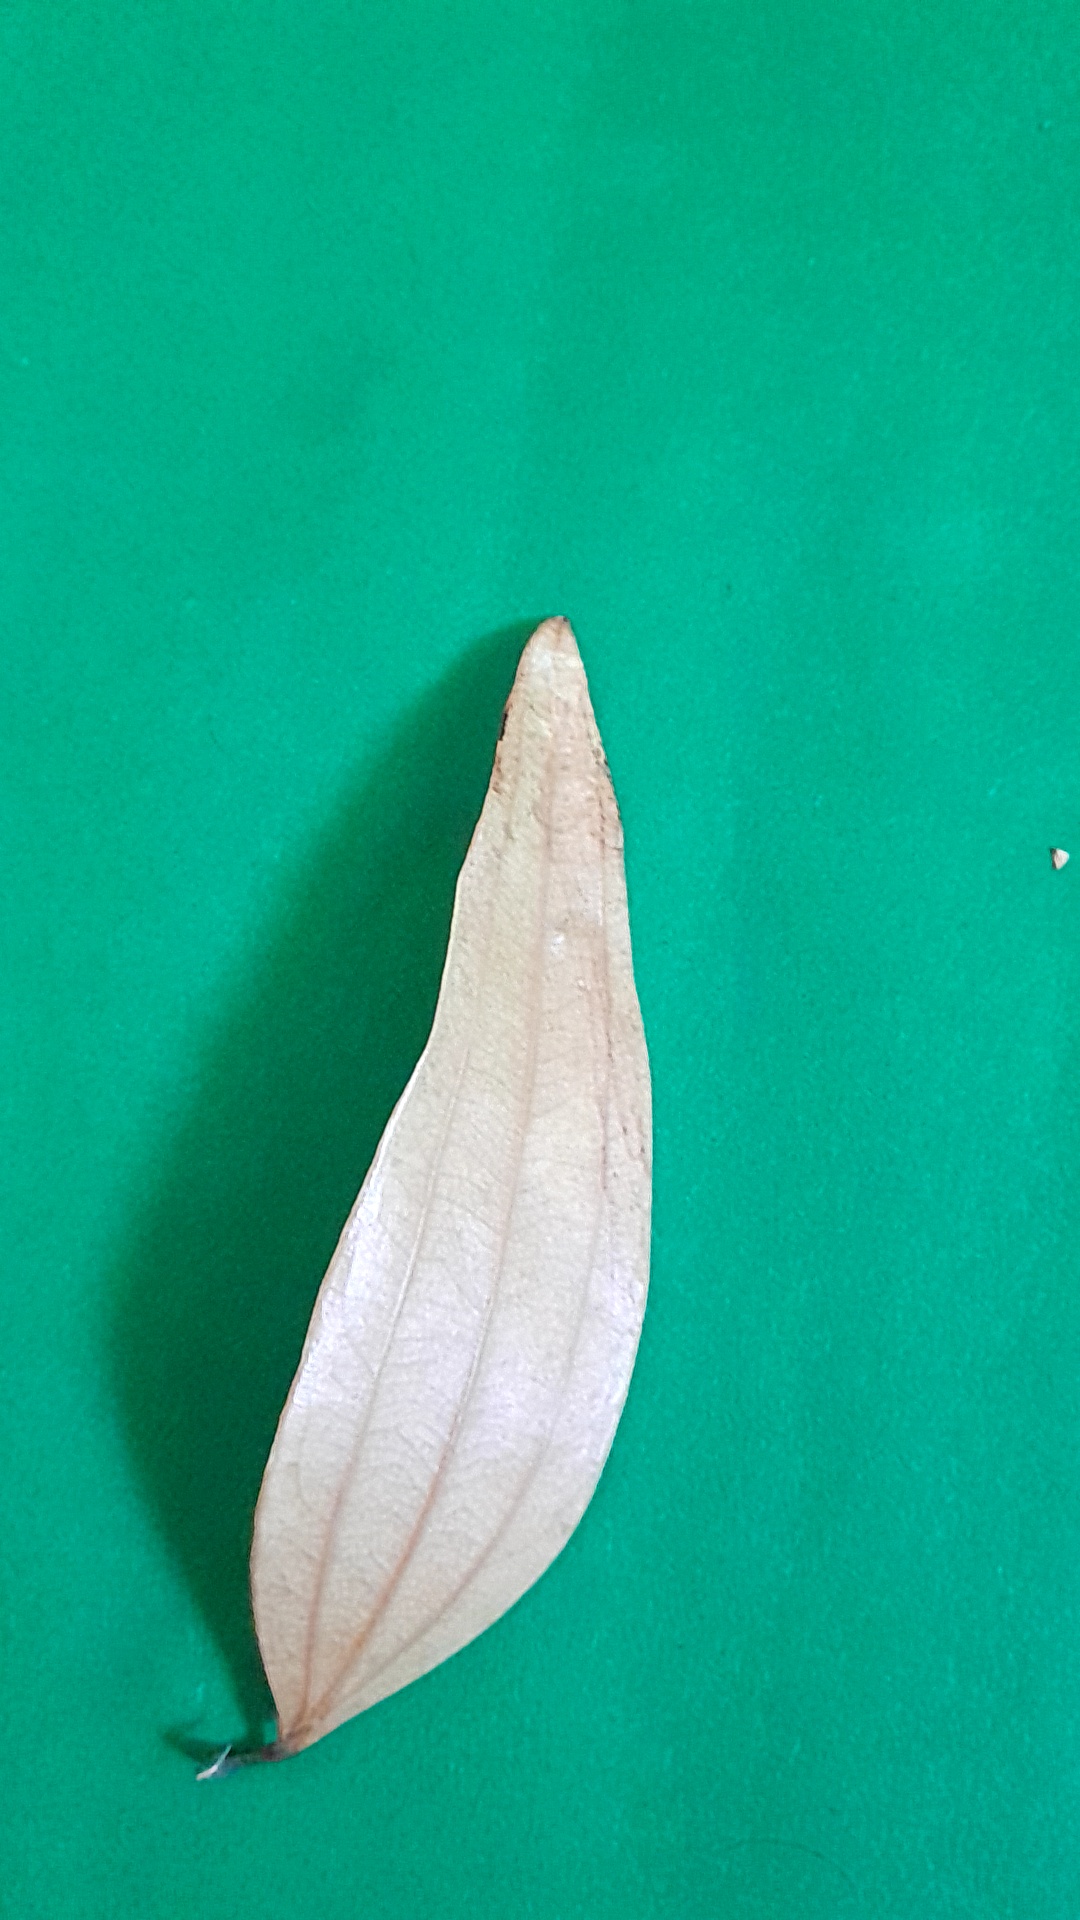
Label: Dry Leaf